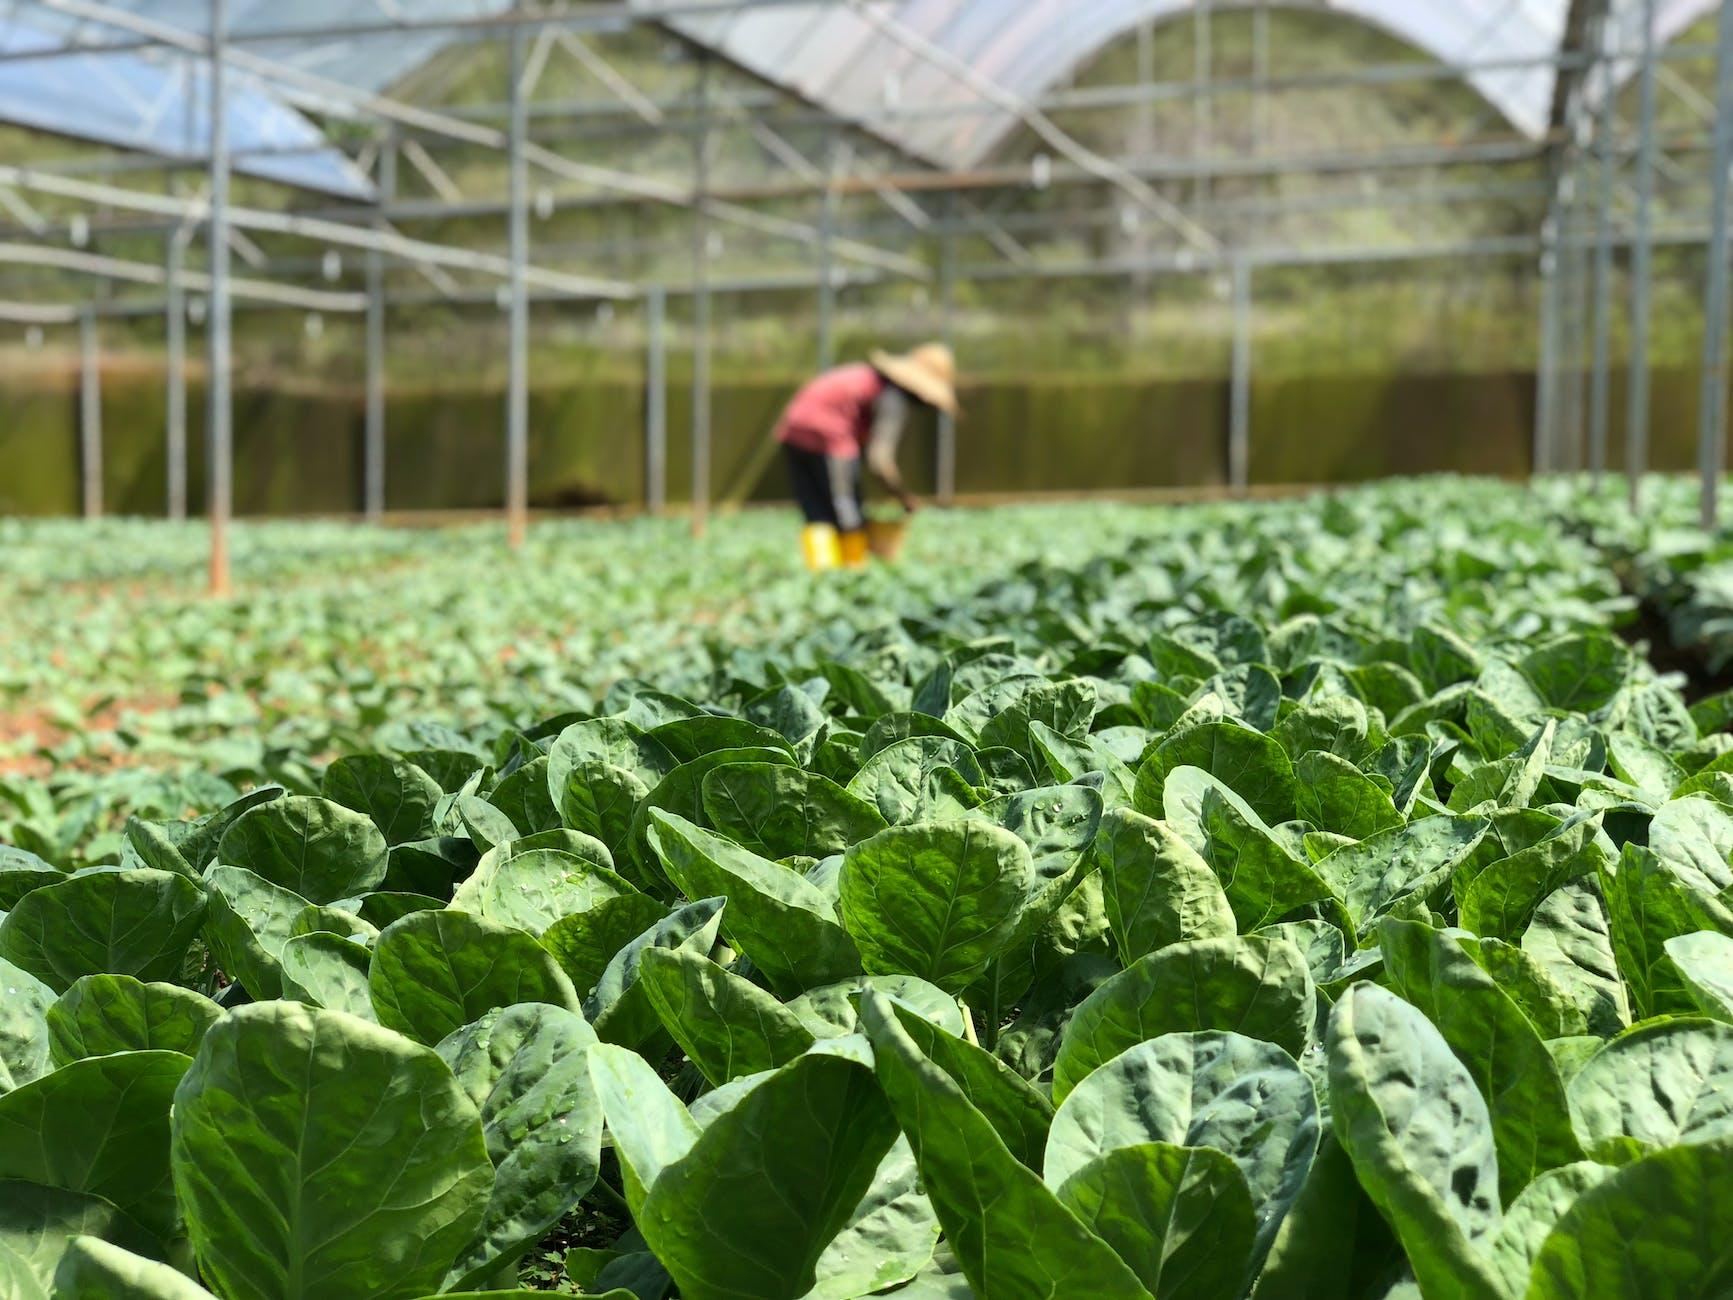
Ndani ya chafu lenye paa la plastiki linalopenya mwanga. Mimea ya kijani kibichi imepangwa kwa safu nadhifu kwenye udongo ulio hifadhiwa vizuri. Mkulima aliyevaa kofia na buti za manjano yuko nyuma akihudumia mimea kwa makini. Muundo wa chafu umetengenezwa kwa fremu za chuma ukitoa mazingira bora ya ukuaji wa mazao. Mandhari hii inaonyesha kilimo cha kisasa kinachotegemea kiteknolojia ya mazingira.